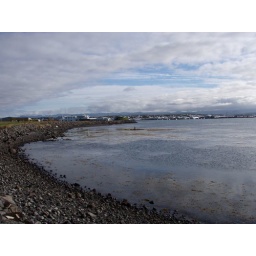
A fake bird sitting out in the water.